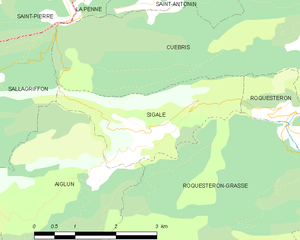
Carte des communes françaises: Sigale